Jorge Luis Borges

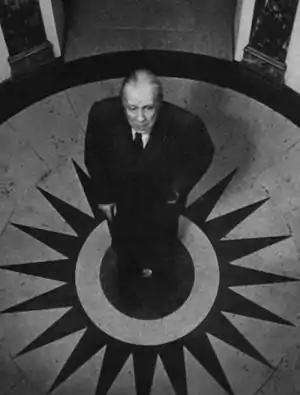
At L'Hôtel, Paris, 1969

Eight of Borges's poems appear in the 1943 anthology of Spanish American Poets by H. R. Hays. "The Garden of Forking Paths", one of the first Borges stories to be translated into English, appeared in the August 1948 issue of "Ellery Queen's Mystery Magazine", translated by Anthony Boucher. Though several other Borges translations appeared in literary magazines and anthologies during the 1950s (and one story appeared in the fantasy and science fiction magazine "Fantastic Universe" in 1960), his international fame dates from the early 1960s.